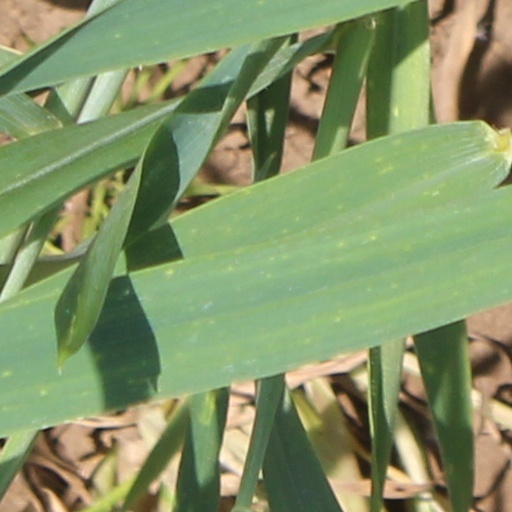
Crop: wheat